Lead–acid battery

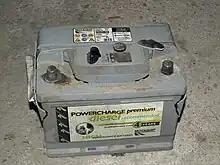
Car lead–acid battery after explosion showing brittle fracture in casing ends

Excessive charging causes electrolysis, emitting hydrogen and oxygen in a process known as "gassing". Wet cells have open vents to release any gas produced, and VRLA batteries rely on valves fitted to each cell. Catalytic caps are available for flooded cells to recombine hydrogen and oxygen. A VRLA cell normally recombines any hydrogen and oxygen produced inside the cell, but malfunction or overheating may cause gas to build up. If this happens (for example, on overcharging), then the valve vents the gas and normalizes the pressure, producing a characteristic acidic smell. However, valves can fail, such as if dirt and debris accumulate, allowing pressure to build up.